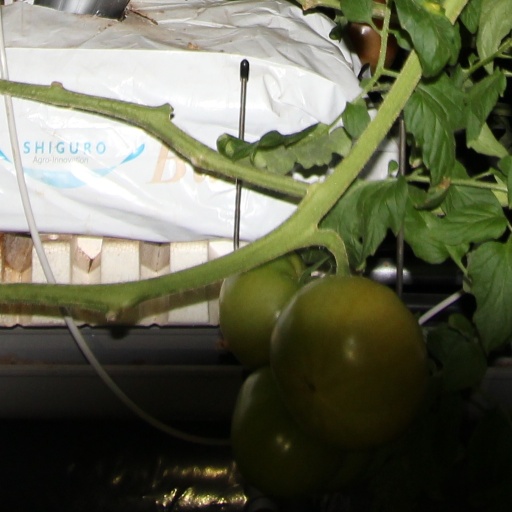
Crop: tomato